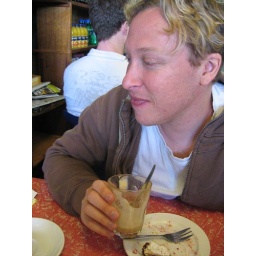
Coffee and cake in a cafe on Ackland Street after a bike ride and lunch.